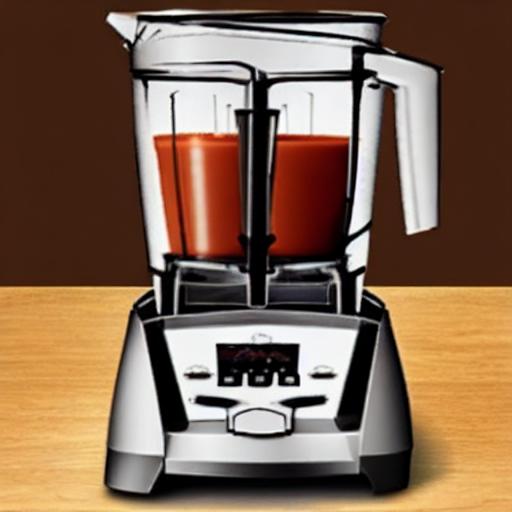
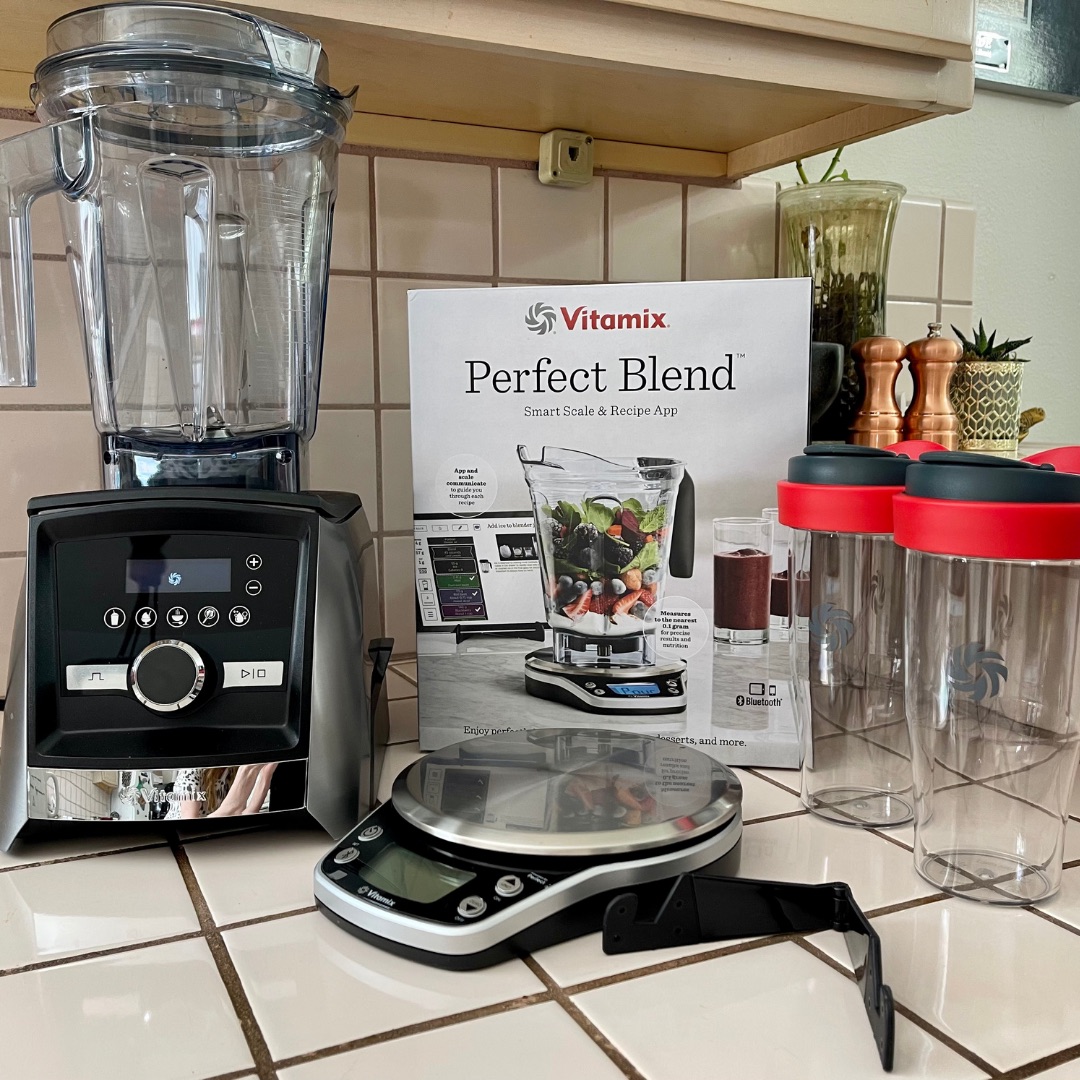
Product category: items_blender
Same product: no